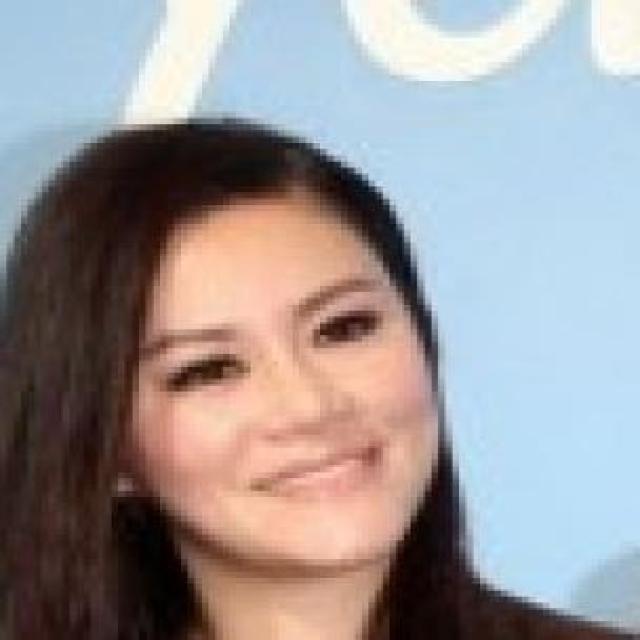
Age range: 21-44